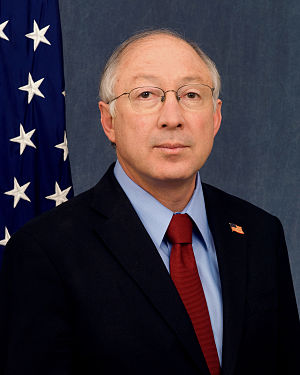
Amerikanske indenrigsministre / Indenrigsministre
Ken Salazar
Amerikanske indenrigsministre eller United States Secretary of the Interior leder United States Department of the Interior.